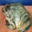
Label: frog